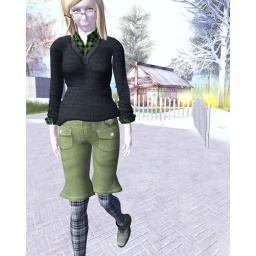
At home in new black sweater...